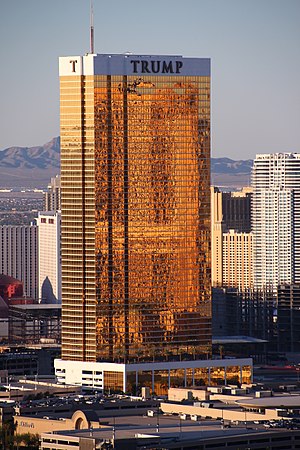
Donald Trump / Forretningskarriere
Donald John Trump er en amerikansk forretningsmand, tv-personlighed og republikansk politiker. Han er USA's 45. præsident, og den nuværende præsident i USA. Trump tiltrådte som præsident d. 20. januar 2017, efter at han havde vundet præsidentvalget d. 8. november 2016 over bl.a. den demokratiske modkandidat, Hillary Clinton.